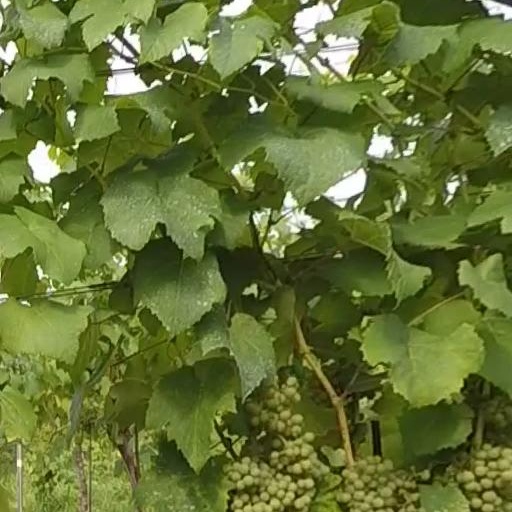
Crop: grape